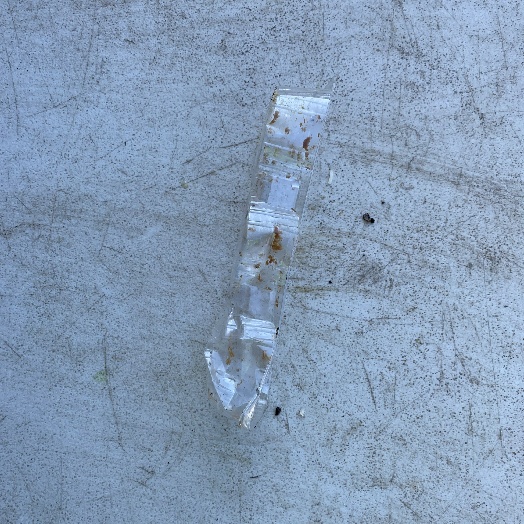
Label: Plastic